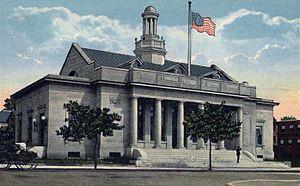
Beverly est une ville du comté d'Essex dans l'État du Massachusetts aux États-Unis. La ville est fondée en 1626.